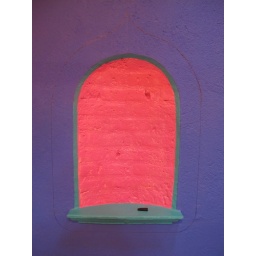
...a bare nicho built into a wall at a friend's home in San Miguel de Allende